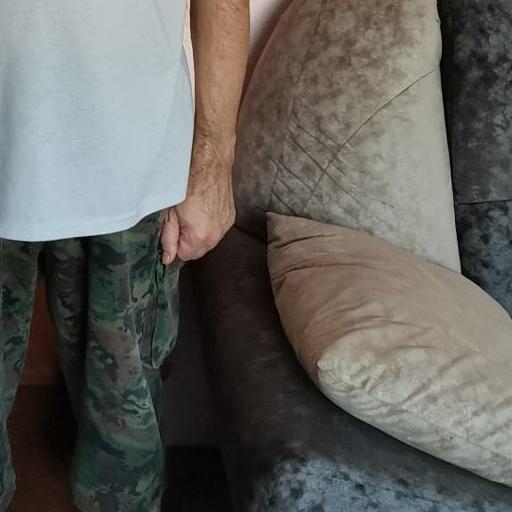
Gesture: no_gesture